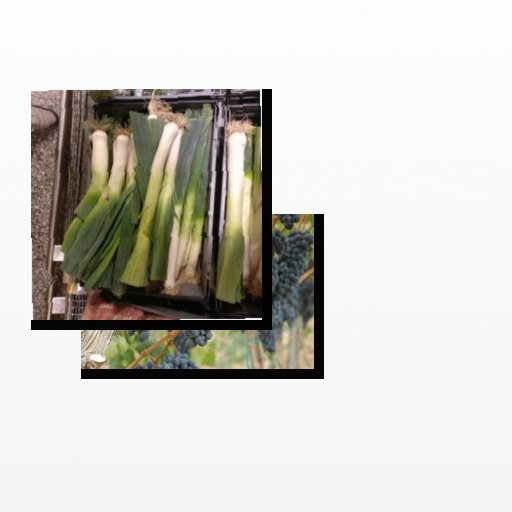
Food items: grapes, leek